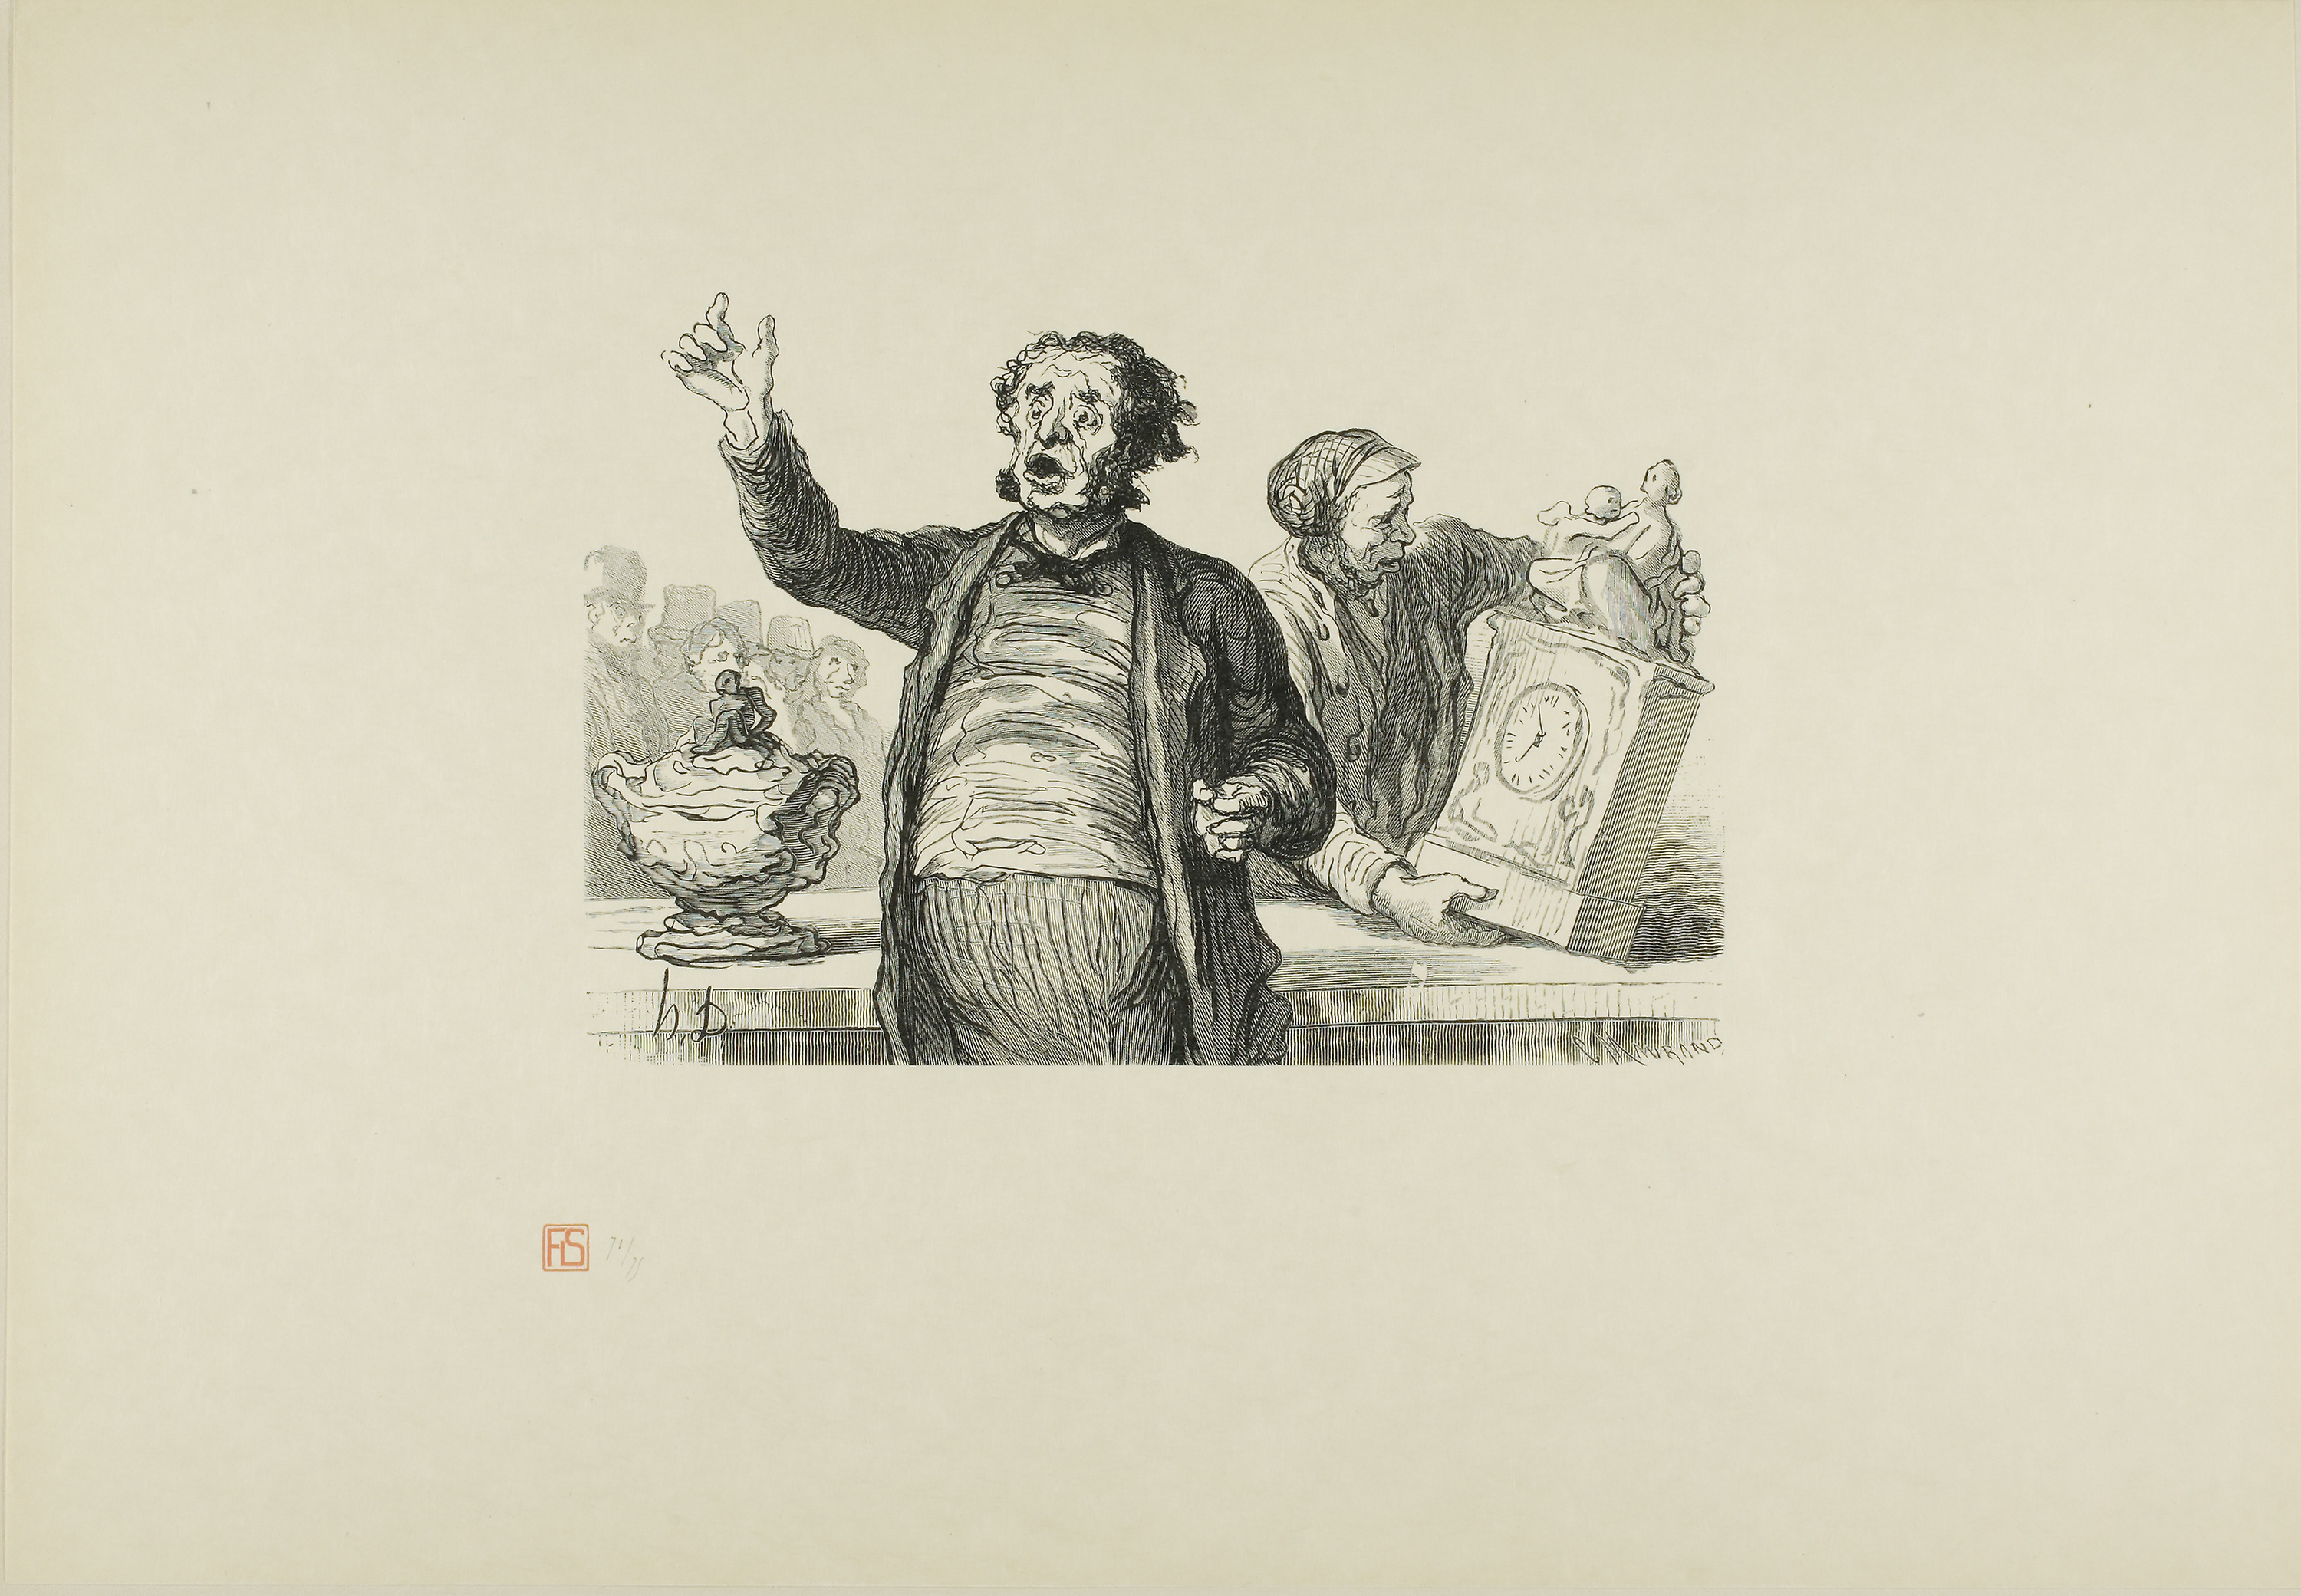
art, history, illustration, drawing, artwork, visual arts, costume design, vintage clothing, paper